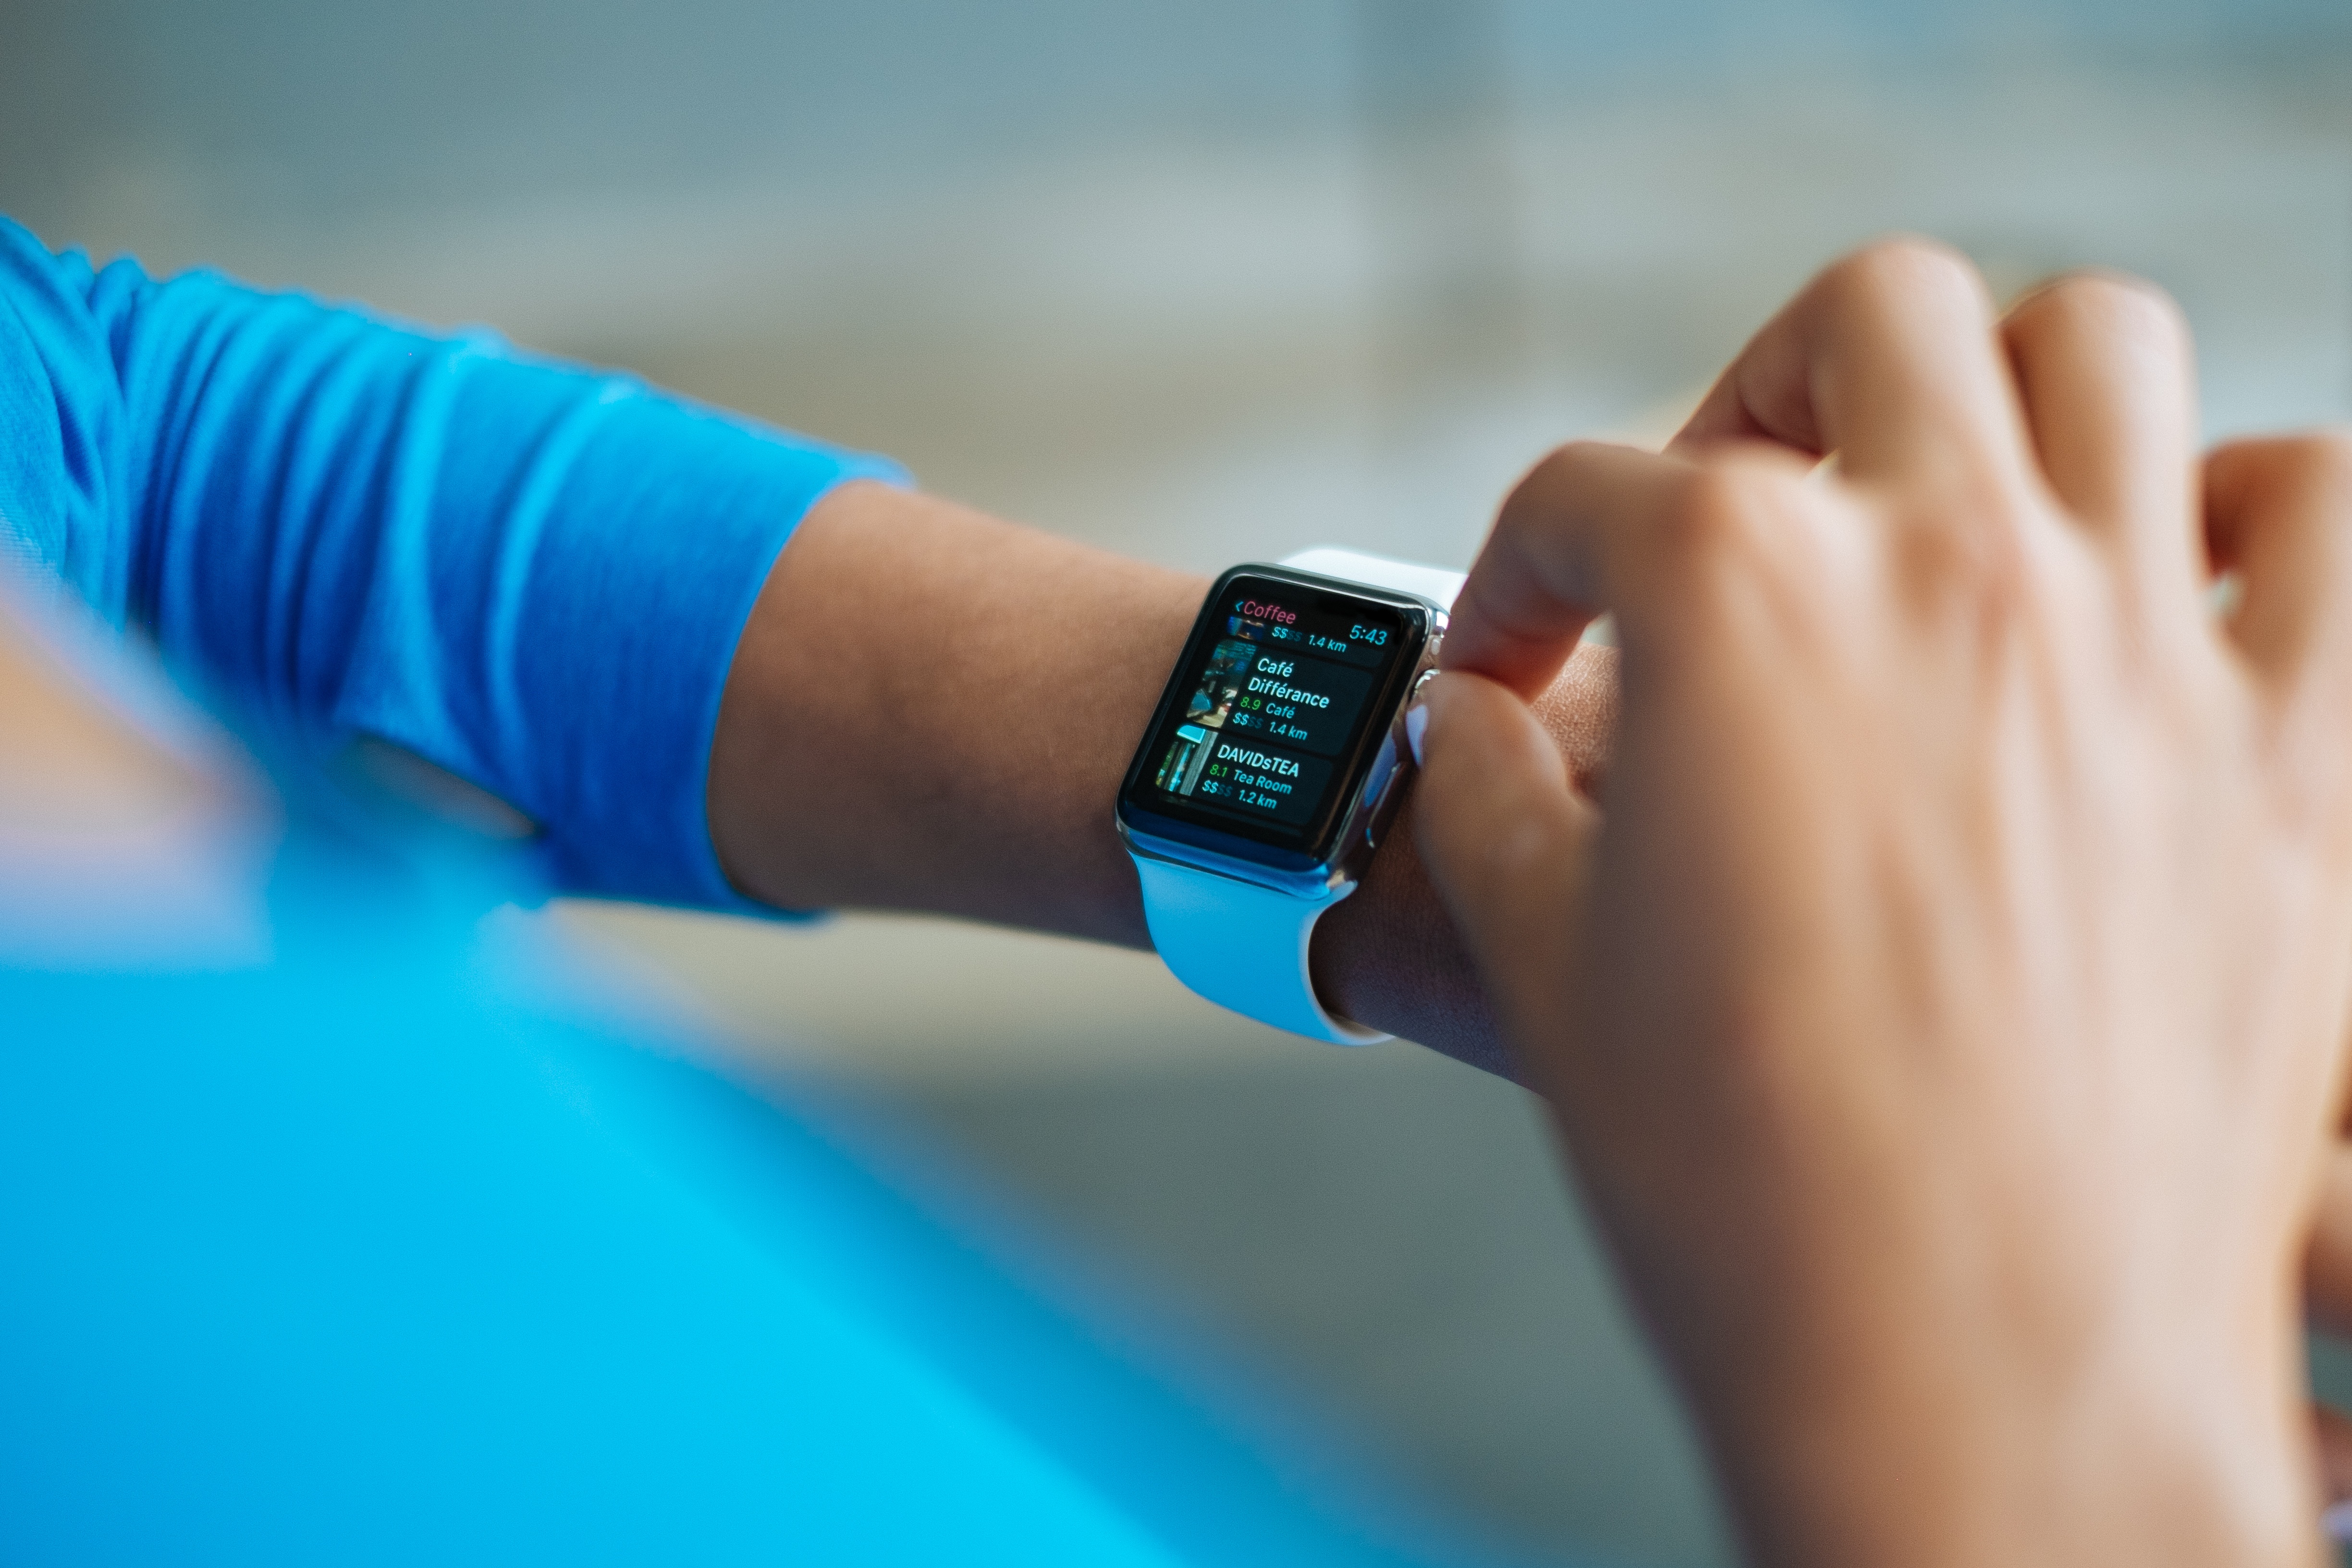
watch, hand, screen, apple, technology, photography, leg, finger, color, blue, arm, close up, human body, skin, sense, human action